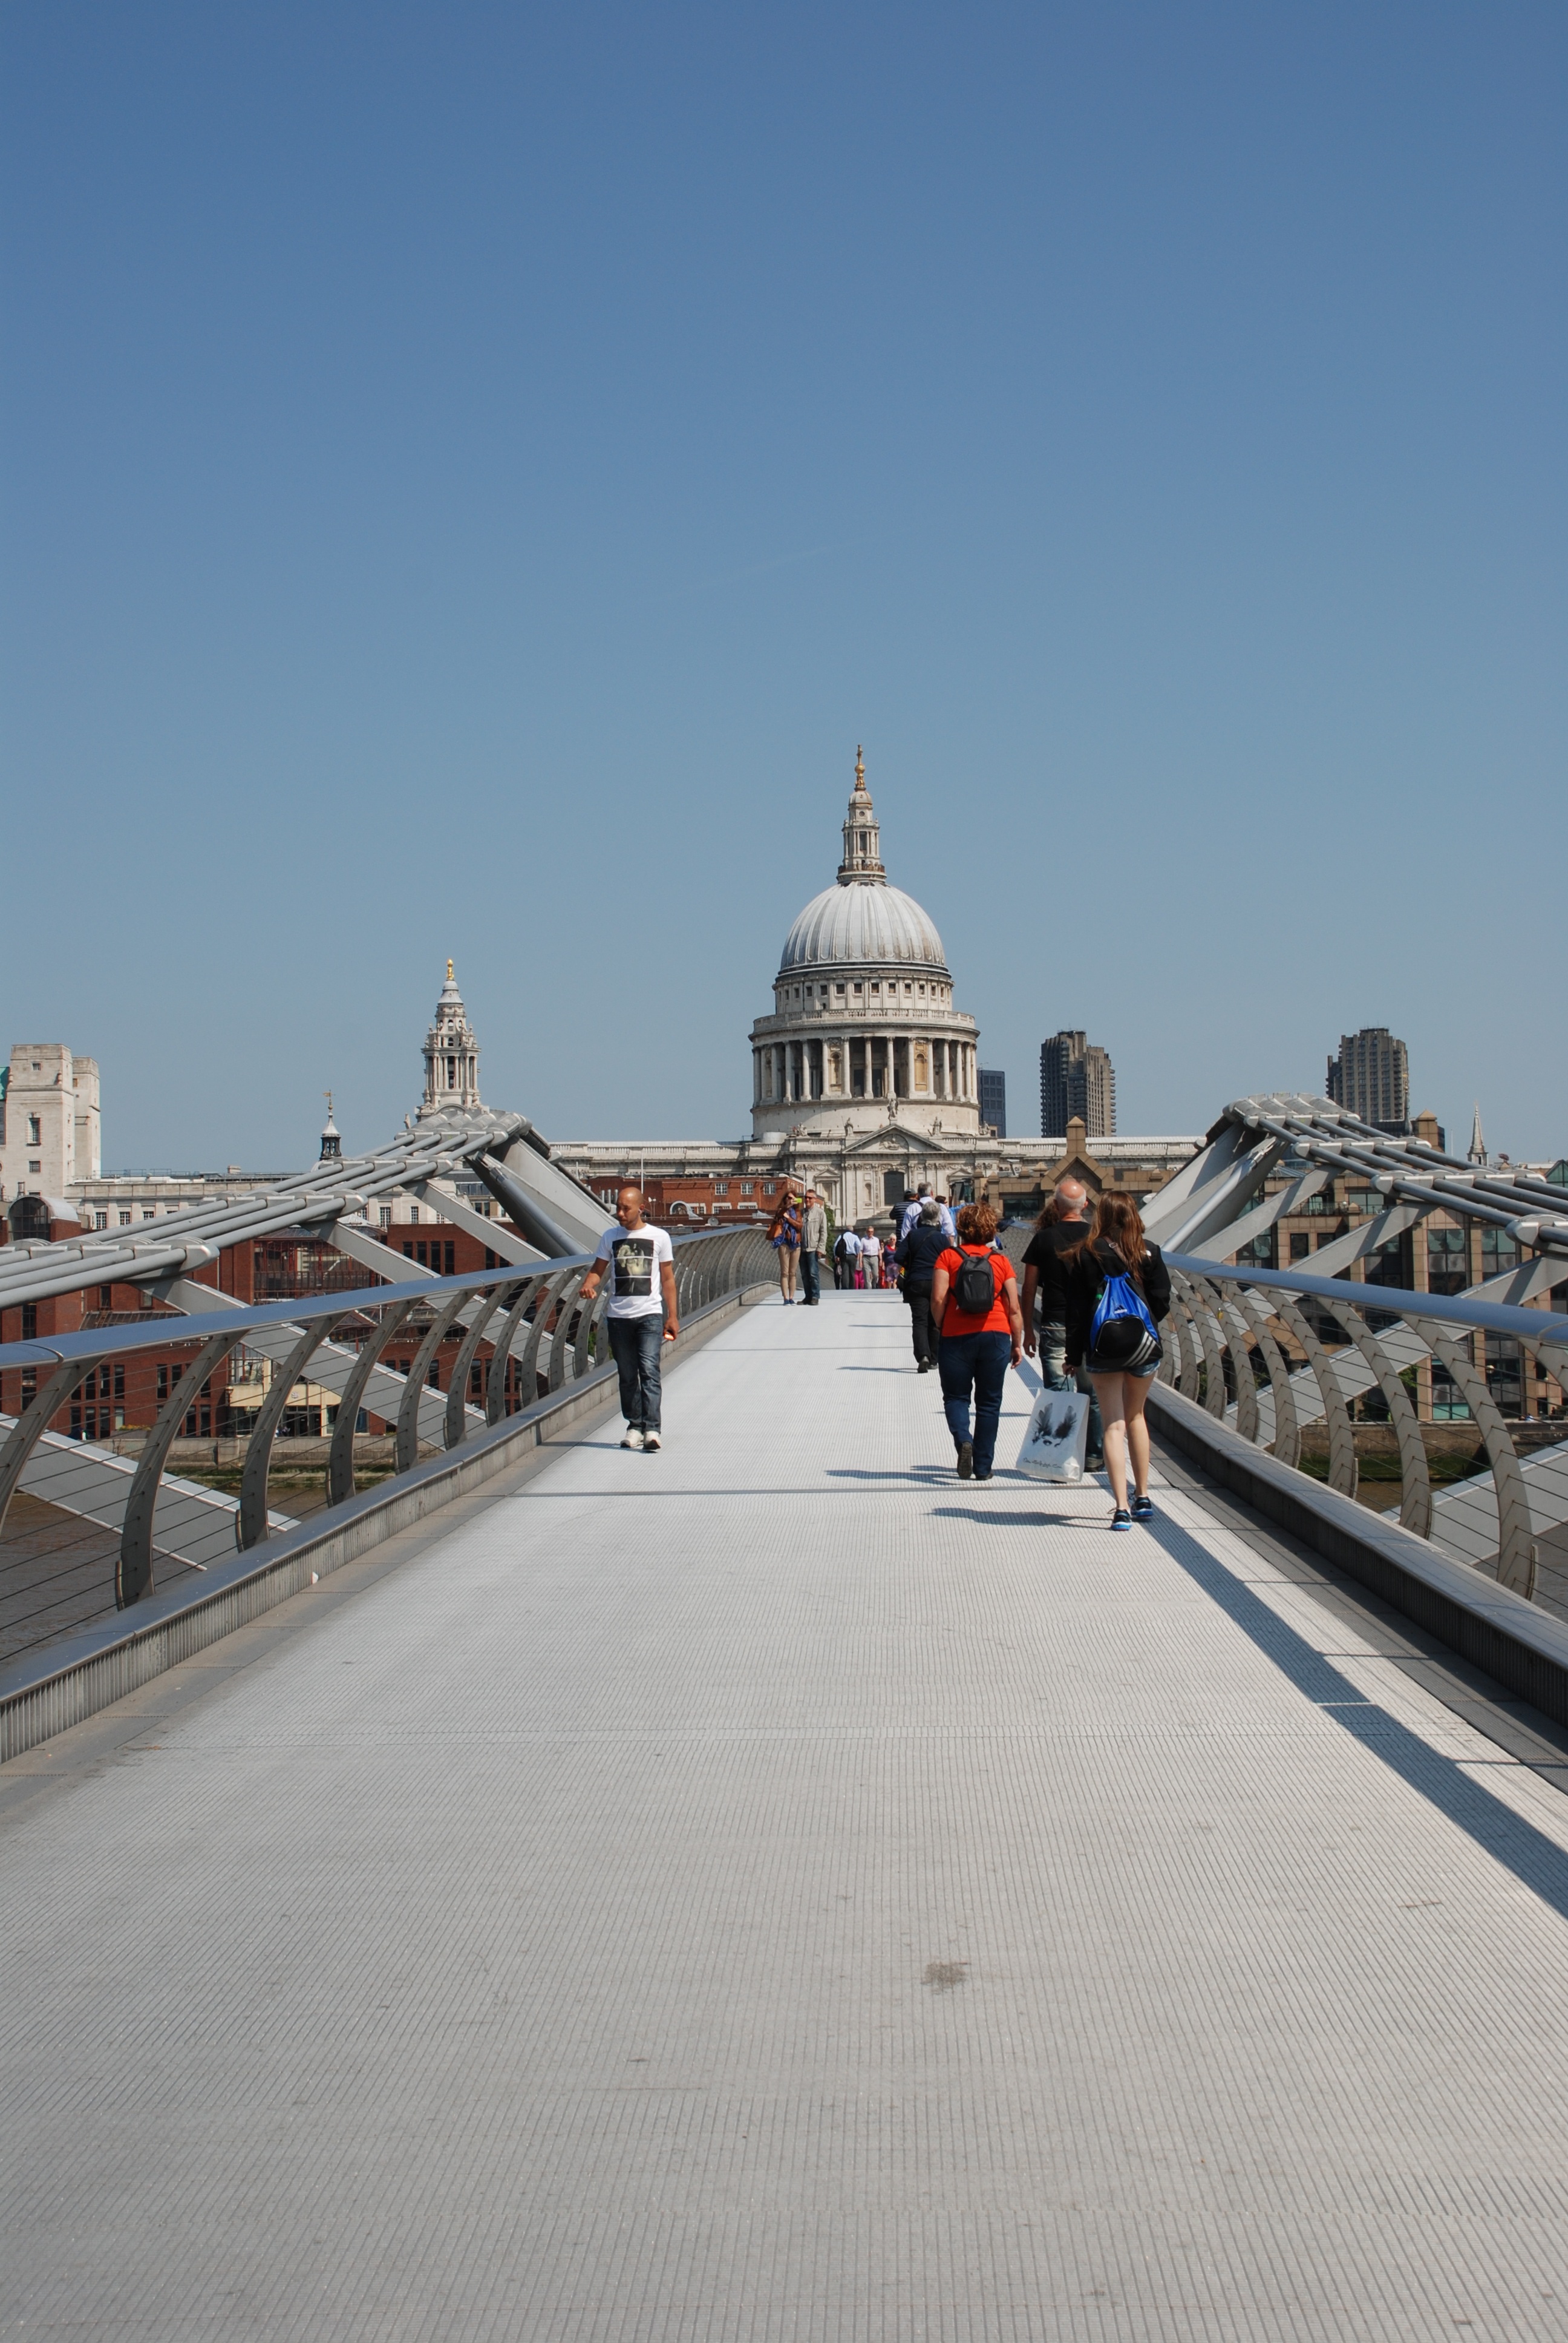
sea, winter, boardwalk, pier, walkway, vacation, travel, tower, landmark, tourism, paul, st paul's cathedral, millennium bridge, temple st